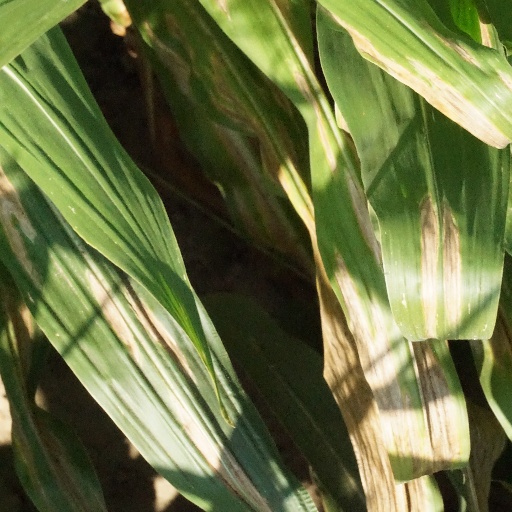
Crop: maize; corn